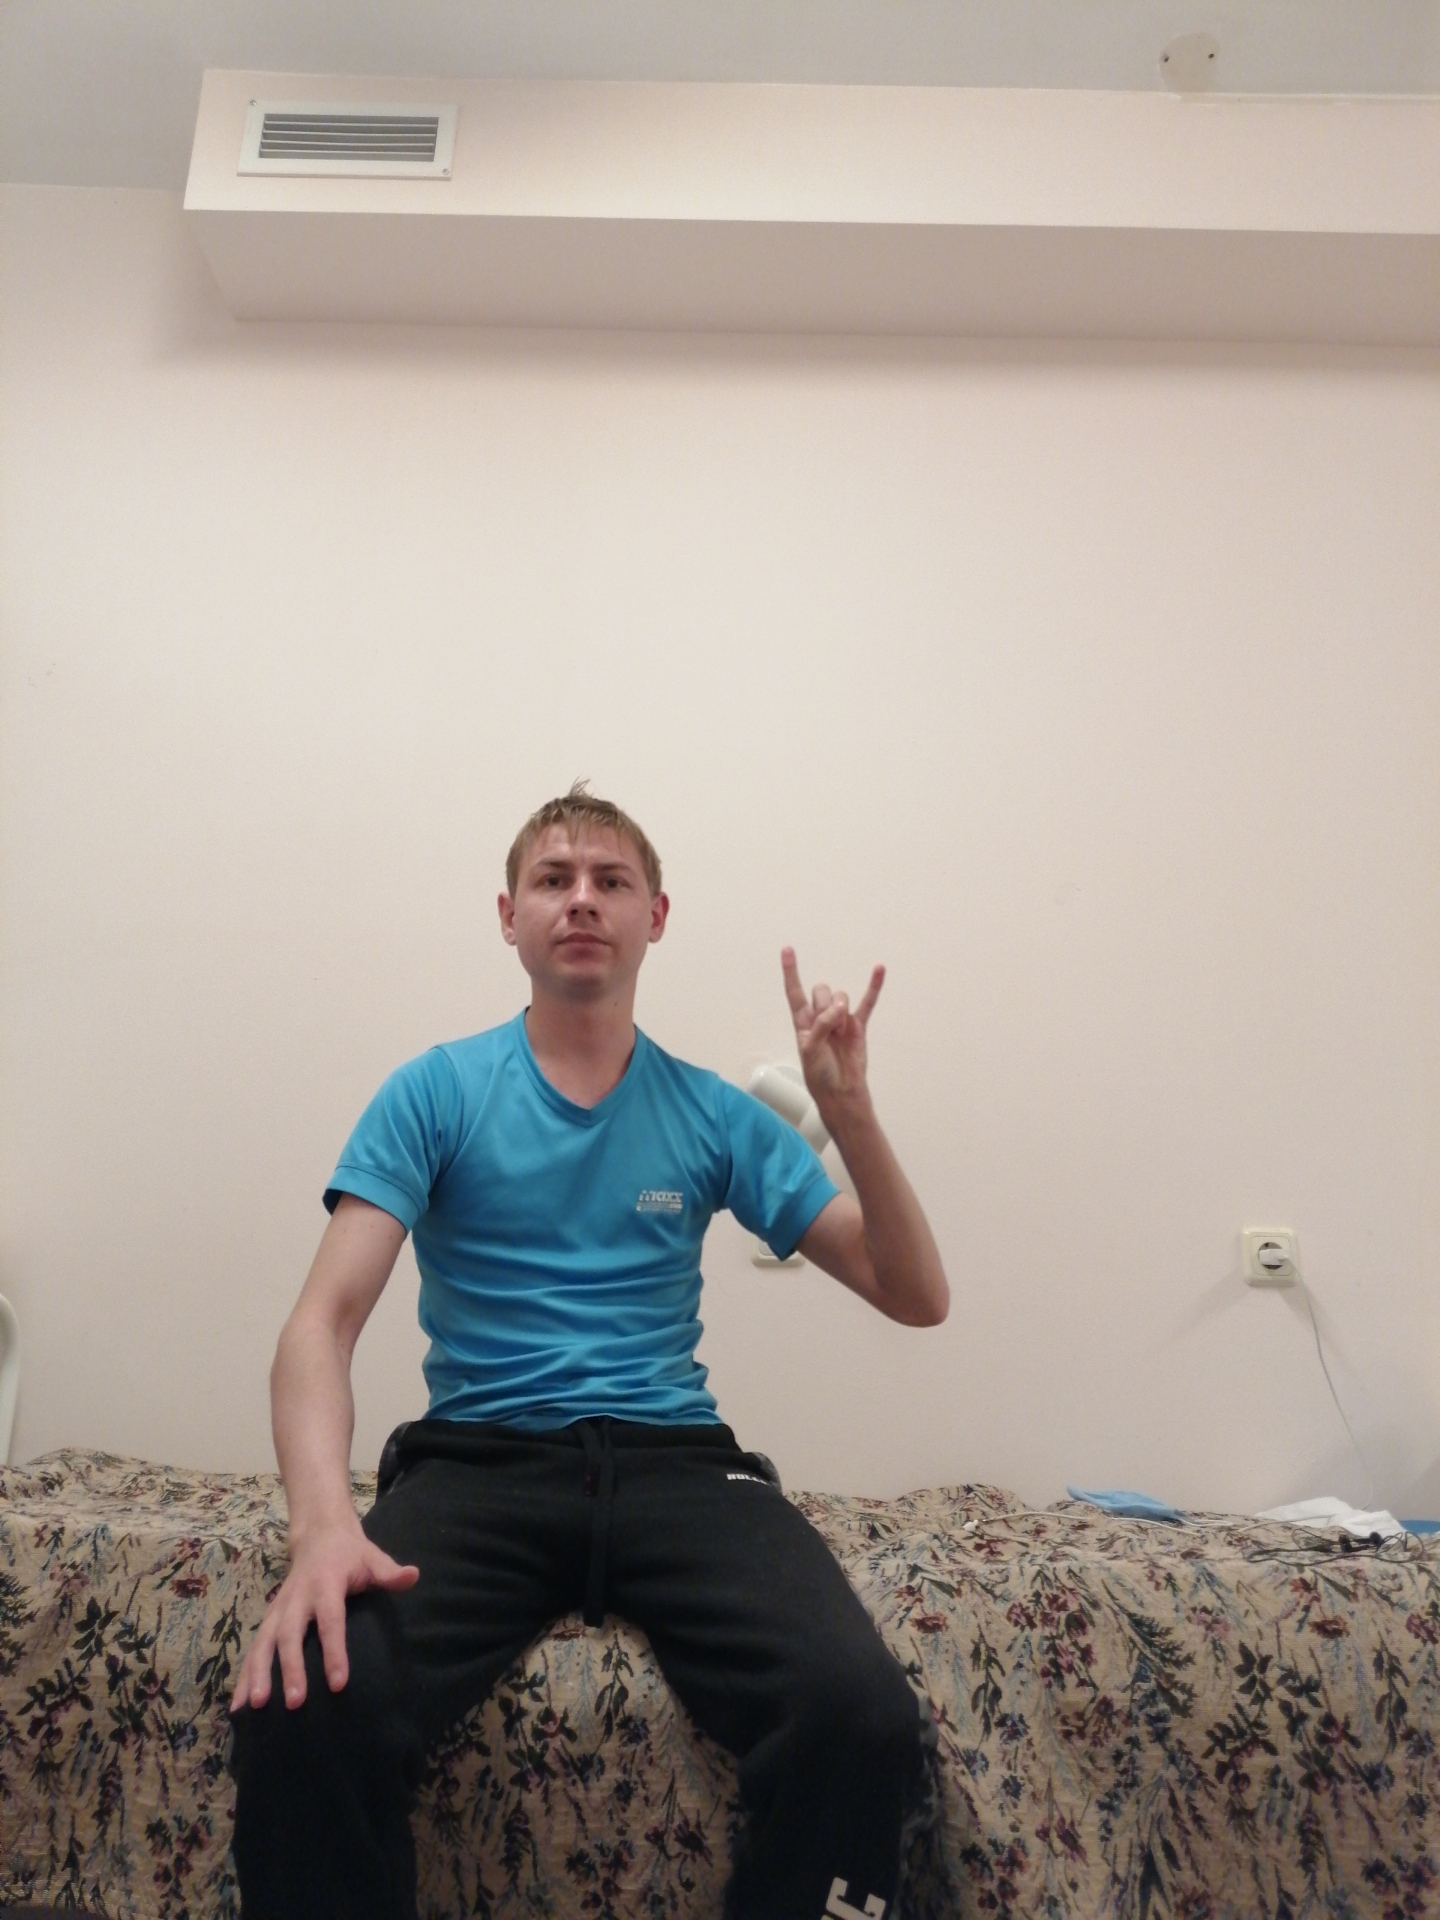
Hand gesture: rock